Thomas Aquinas

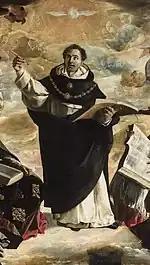
Detail of "The Apotheosis of Saint Thomas Aquinas" by Francisco de Zurbarán, 1631

In the "Summa Theologica," Thomas begins his discussion of Jesus Christ by recounting the biblical story of Adam and Eve and by describing the negative effects of original sin. The purpose of Christ's Incarnation was to restore human nature by removing "the contamination of sin", which humans cannot do by themselves. "Divine Wisdom judged it fitting that God should become man, so that thus one and the same person would be able both to restore man and to offer satisfaction." Thomas argued in favour of the satisfaction view of atonement; that is, that Jesus Christ died "to satisfy for the whole human race, which was sentenced to die on account of sin."